Andrea della Valle

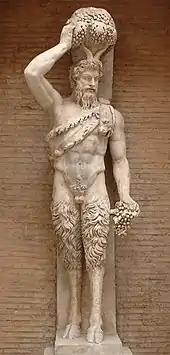
Supporting figure ("telamon") of Pan, called a "Della Valle Satyr"

Cardinal Andrea della Valle (29 November 1463, in Rome – 3 August 1534) was an Italian clergyman and art collector.